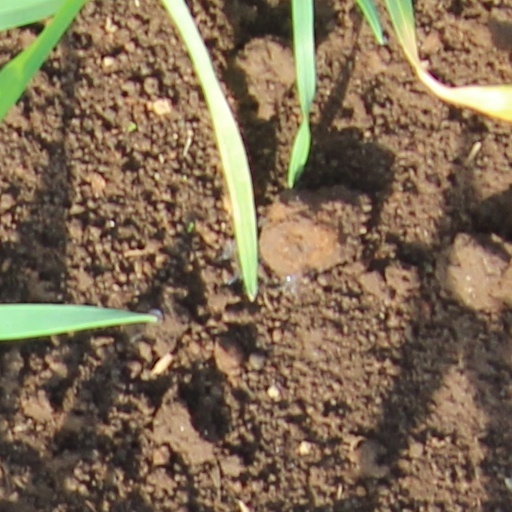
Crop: wheat